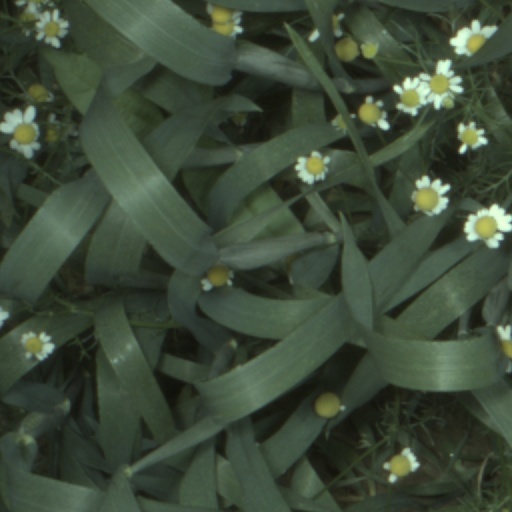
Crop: wheat